VMFA-212

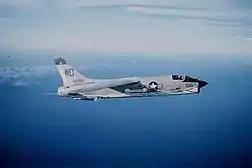

After the cease fire in Korea, VMA-212 traded their AU-1 Corsairs for Douglas AD-2 and AD-3 Skyraiders. They boarded the USS Wasp in 1954, and joined MAG-13 at MCAS Kaneohe Bay, HI. They began a slow transition to white-and-gray paint schemes for their planes and sported a colorful flightline as the "blue birds" were phased out. The Devil Cats set a record for flight hours in May 1956, when their complement of fifty pilots kept its Skyraiders aloft for 4,276.2 hours for that month. The squadron accepted the WD tail code in August and transitioned to the jet age in March, 1958, with the North American FJ-4B Fury. The Devil Cats responded to the Quemoy-Matsu Crisis by prosecuting Operation Cannonball, in October 1958. VMA-212 and the Black Sheep of VMA-214 flew their aircraft across the Pacific, from Hawaii to Japan, utilizing their air-to-air refueling capability. This marked the first time that a single-seat aircraft had ever done so, and it stood in the record books until it was eclipsed by VMF(AW)-451 in 1961, when the Warlords flew their F8U Crusaders from El Toro to Japan. The Devil Cats traded their Fury jets for the Douglas A4D-2 Skyhawks (redesignated A-4B) in August 1961. The squadron received the Vought F-8B Crusader in July 1963 and changed their name to Lancers. Ed Rutty, the Executive Officer, derived that name in keeping with the medieval theme of the Crusader. David and Mary Lerps designed the Lancer insignia that was used for decades, featuring crossed lances over a cross-emblazened shield. The squadron was redesignated a Marine Fighter Squadron, VMF-212. The squadron operated the day-fighter version of the Crusader for exactly one year, when they accepted the F-8D Crusader and were redesignated Marine (All Weather) Fighter Squadron, VMF(AW)-212 on July 1, 1964.